Hurricane Harvey

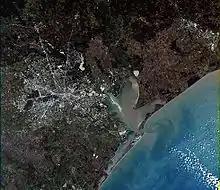
Houston's very flat topography makes flooding a problem. (Simulated-color image)

Houston is located in the Southeastern United States on the Gulf Coastal Plain, and its clay-based soils provide poor drainage. There is a tendency for storms to move very slowly over the region, allowing them to produce tremendous amounts of rain over an extended period, as occurred during Tropical Storm Claudette in 1979, and Tropical Storm Allison in 2001. The area is a very flat flood plain at shallow gradient, slowly draining rainwater through an intricate network of channels and bayous to the sea. The main waterways, the San Jacinto River and the Buffalo Bayou, meander slowly, laden with mud, and have little capacity for carrying storm water.